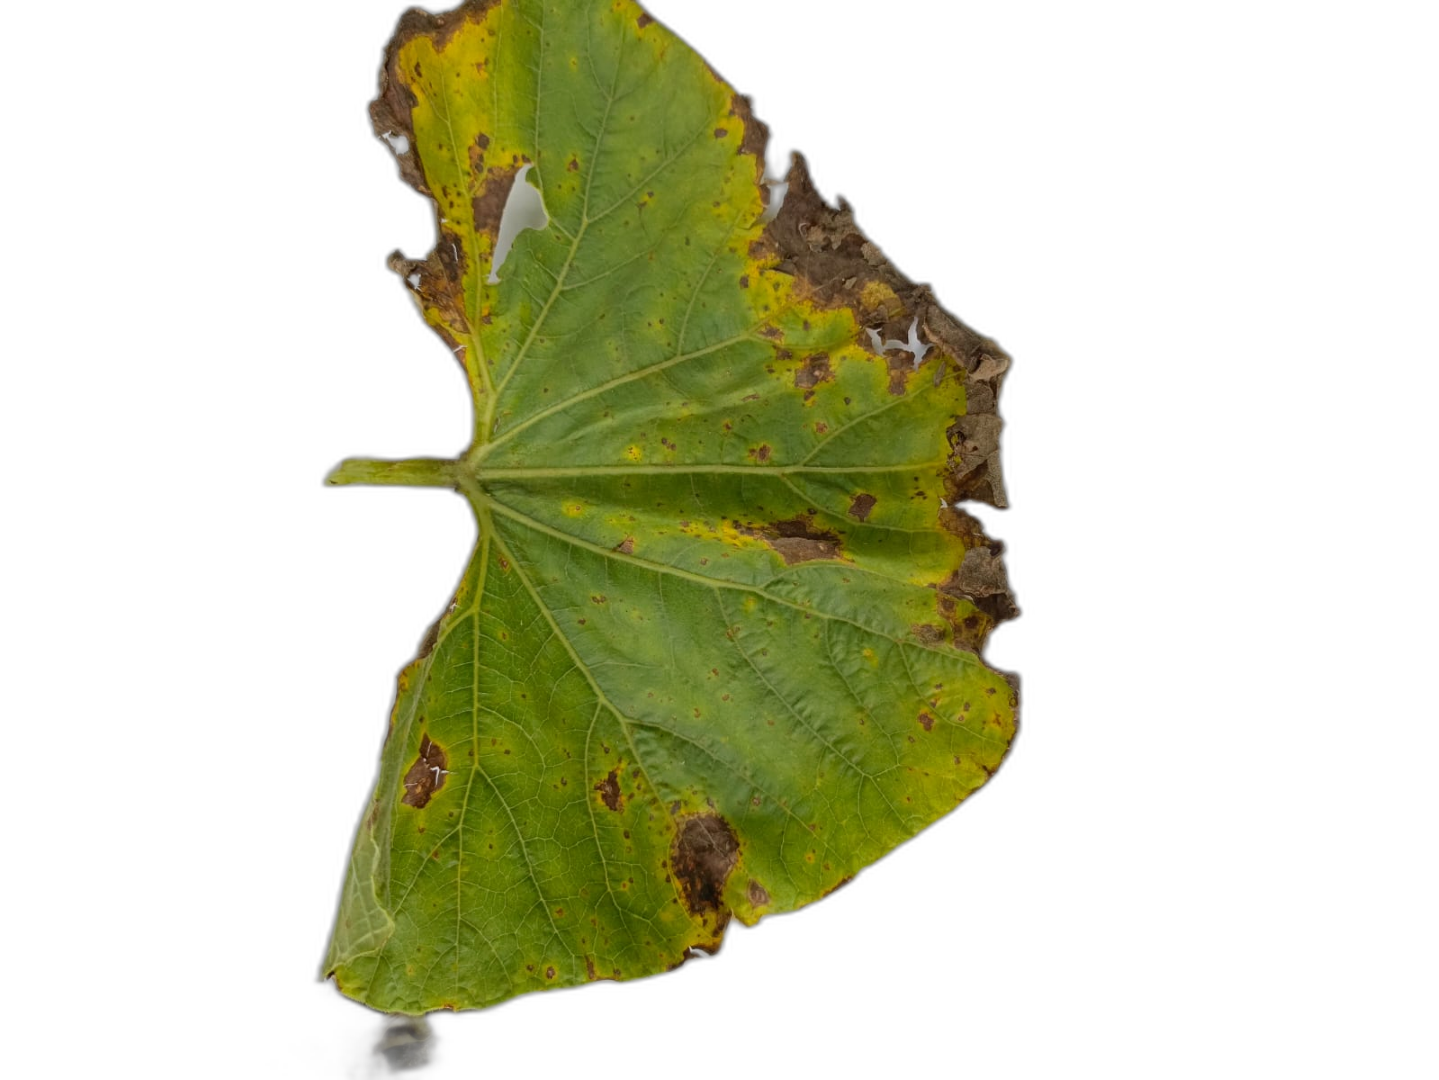
Crop: Bottle Gourd
Label: Anthracnose